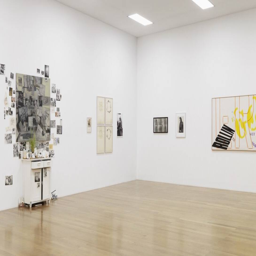
Kunstmuseum Liechtenstein